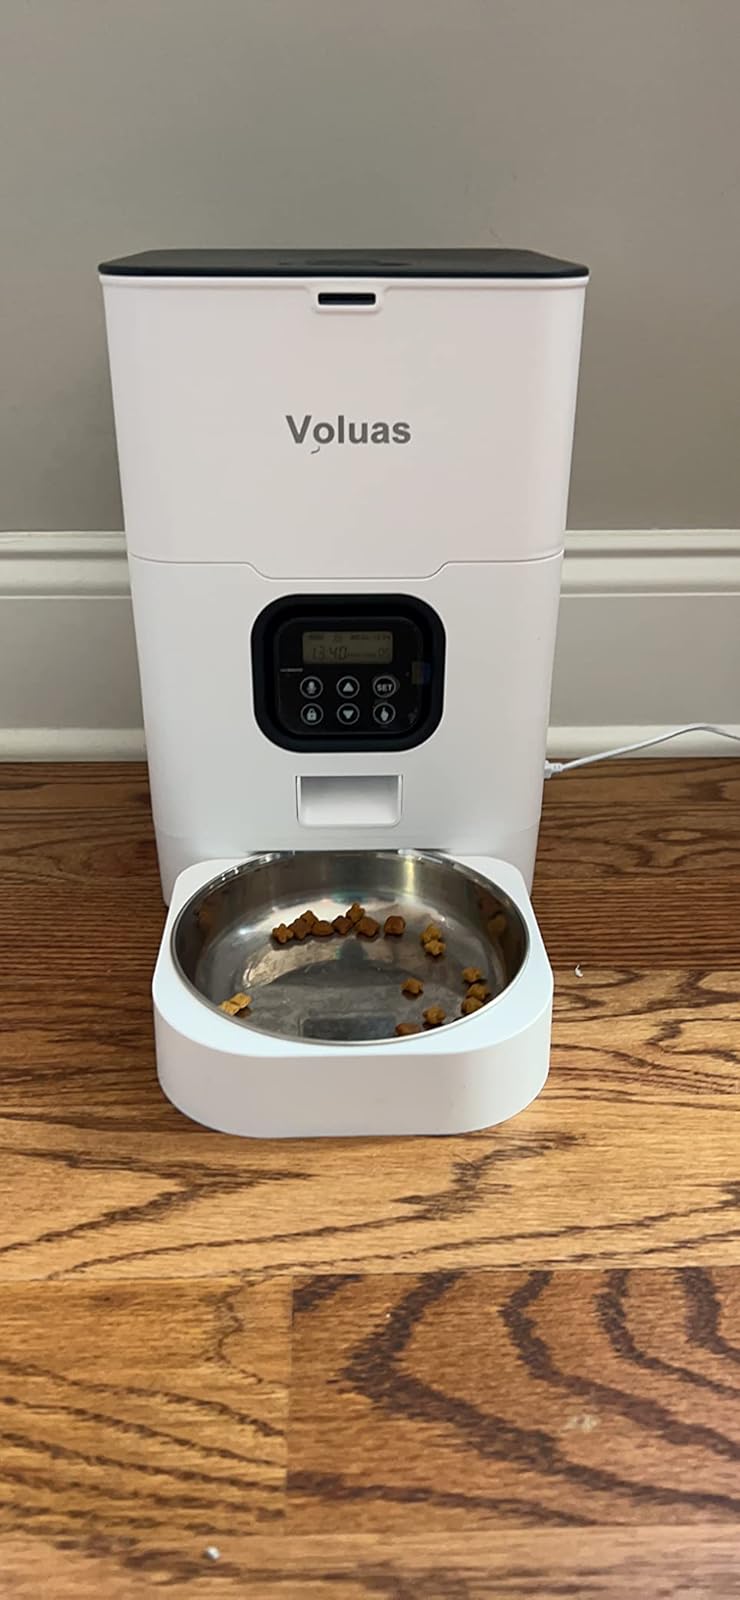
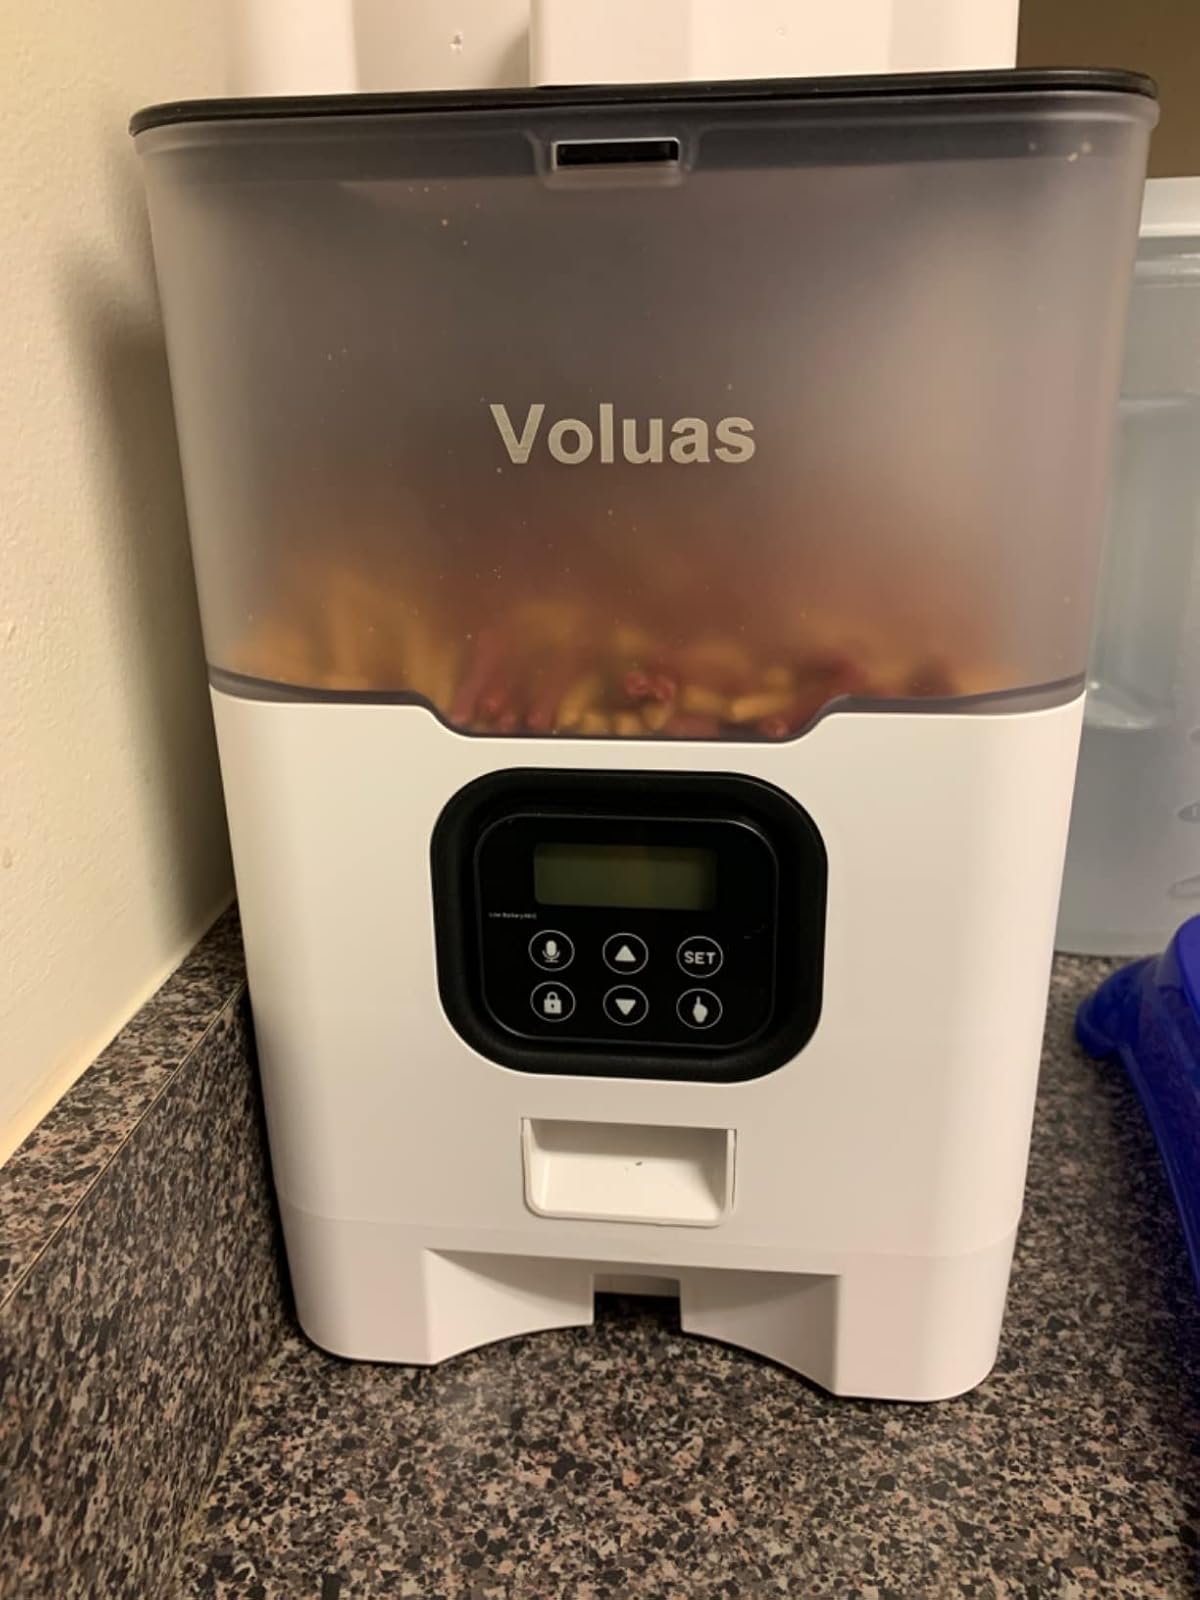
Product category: items_feeder
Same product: no